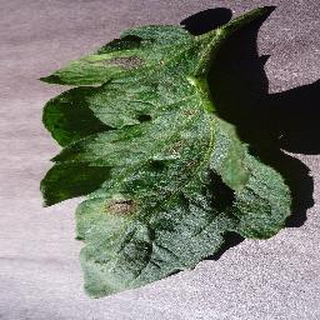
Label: tomato_early_blight